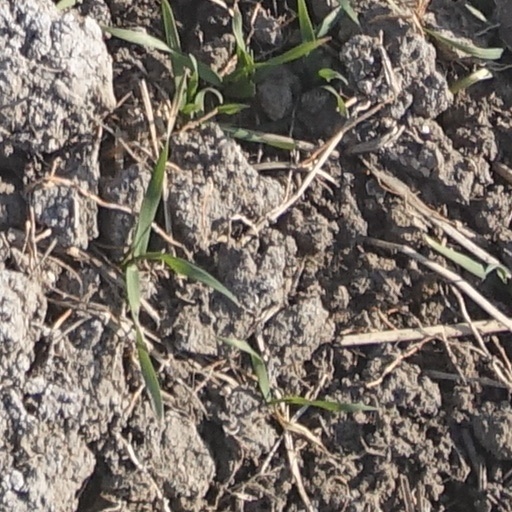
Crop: wheat